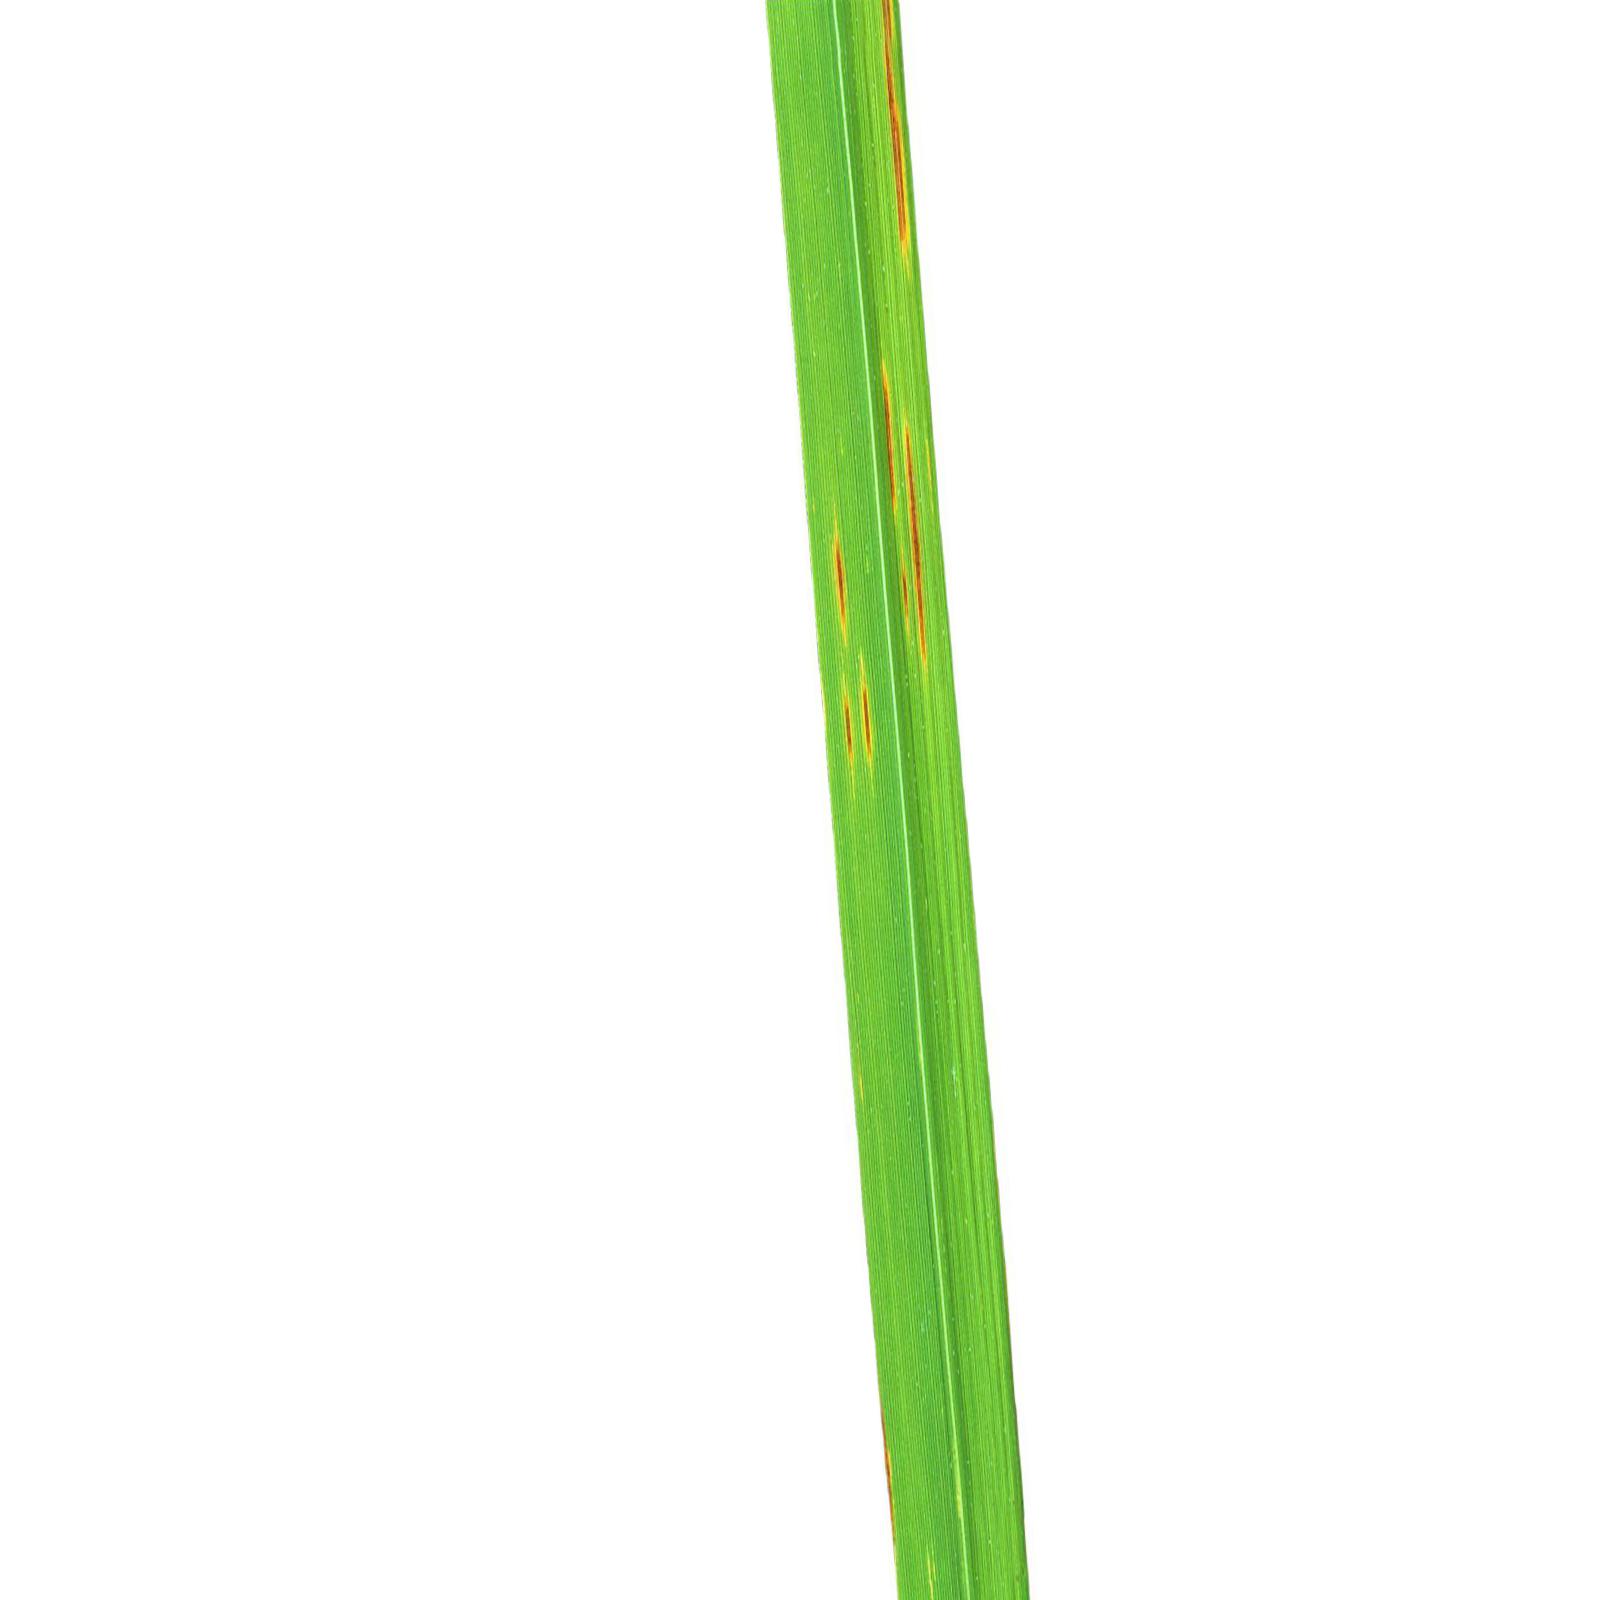
Nhãn: Bệnh Gạch Nâu ( Narrow Brown Spot )